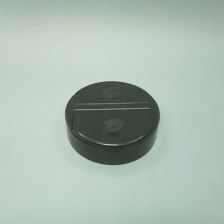
Color: black
Cap type: dual flip-top cap